Battle of Dujaila

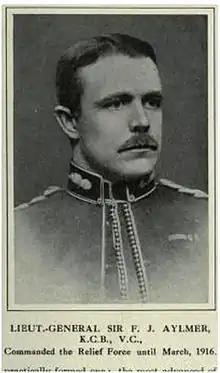
Lieutenant General Sir Fenton John Aylmer, 13th Baronet of Donadea VC KCB, commander of the Tigris Corps in March 1916

Following the setbacks at the Hanna on 21 January 1916, Lieutenant-General Aylmer's Tigris Corps spent the month of February refitting and collecting reinforcements. Despite the pause, the Tigris Corps was still unable to be brought back up to full strength. The 13th (Western) Division had been dispatched as reinforcements from Egypt where it was being brought back to strength following its evacuation from Gallipoli. However, by the end of February, only the 13th Division's first battalions had reached the theatre, and only two of those had been transported up river by end of February.